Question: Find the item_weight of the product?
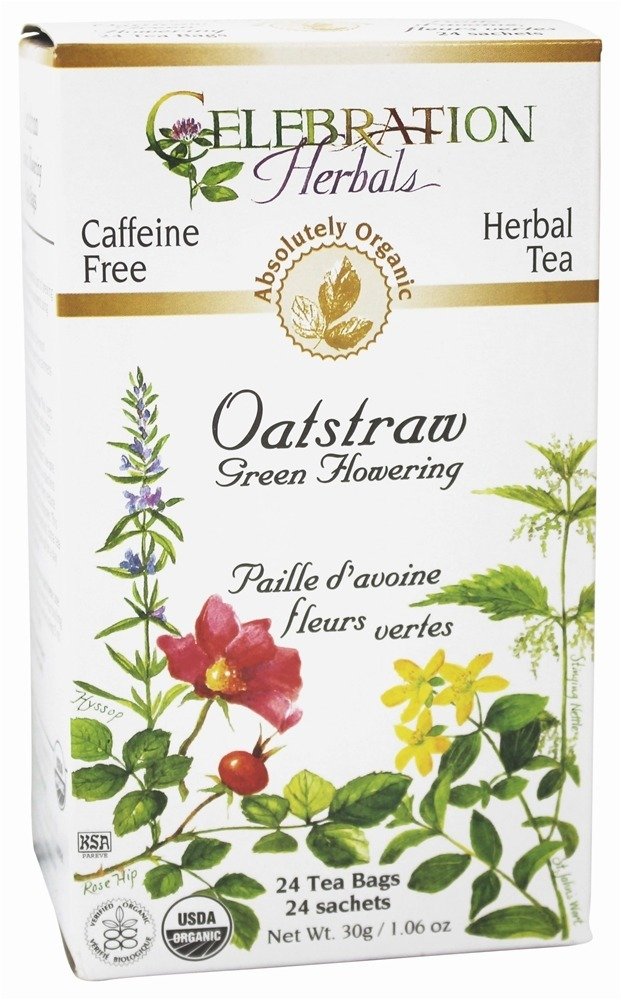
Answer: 30.0 gram